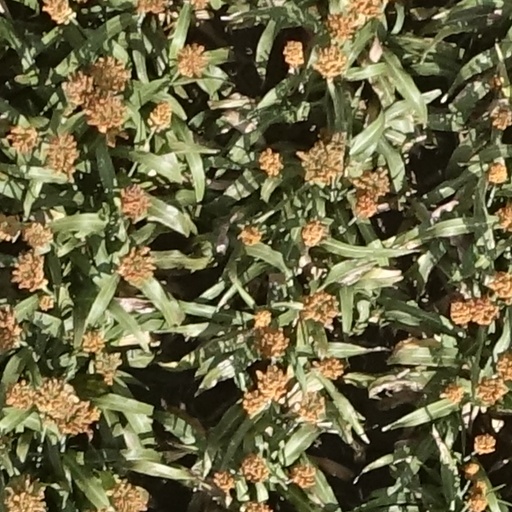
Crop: sorghum